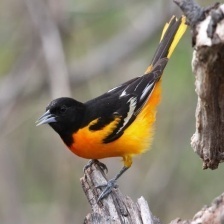
Species: BALTIMORE ORIOLE
Scientific name: ICTERUS GALBULA